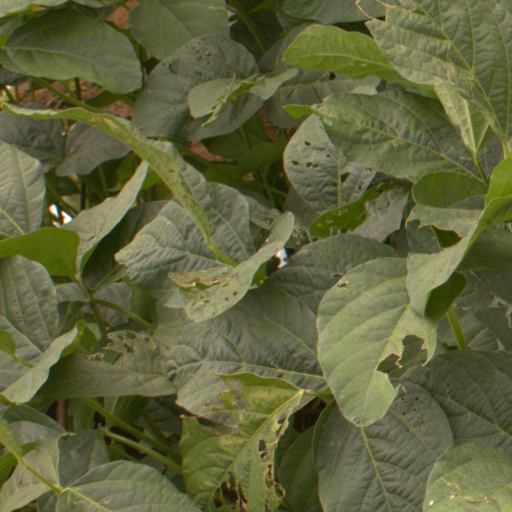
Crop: soybean